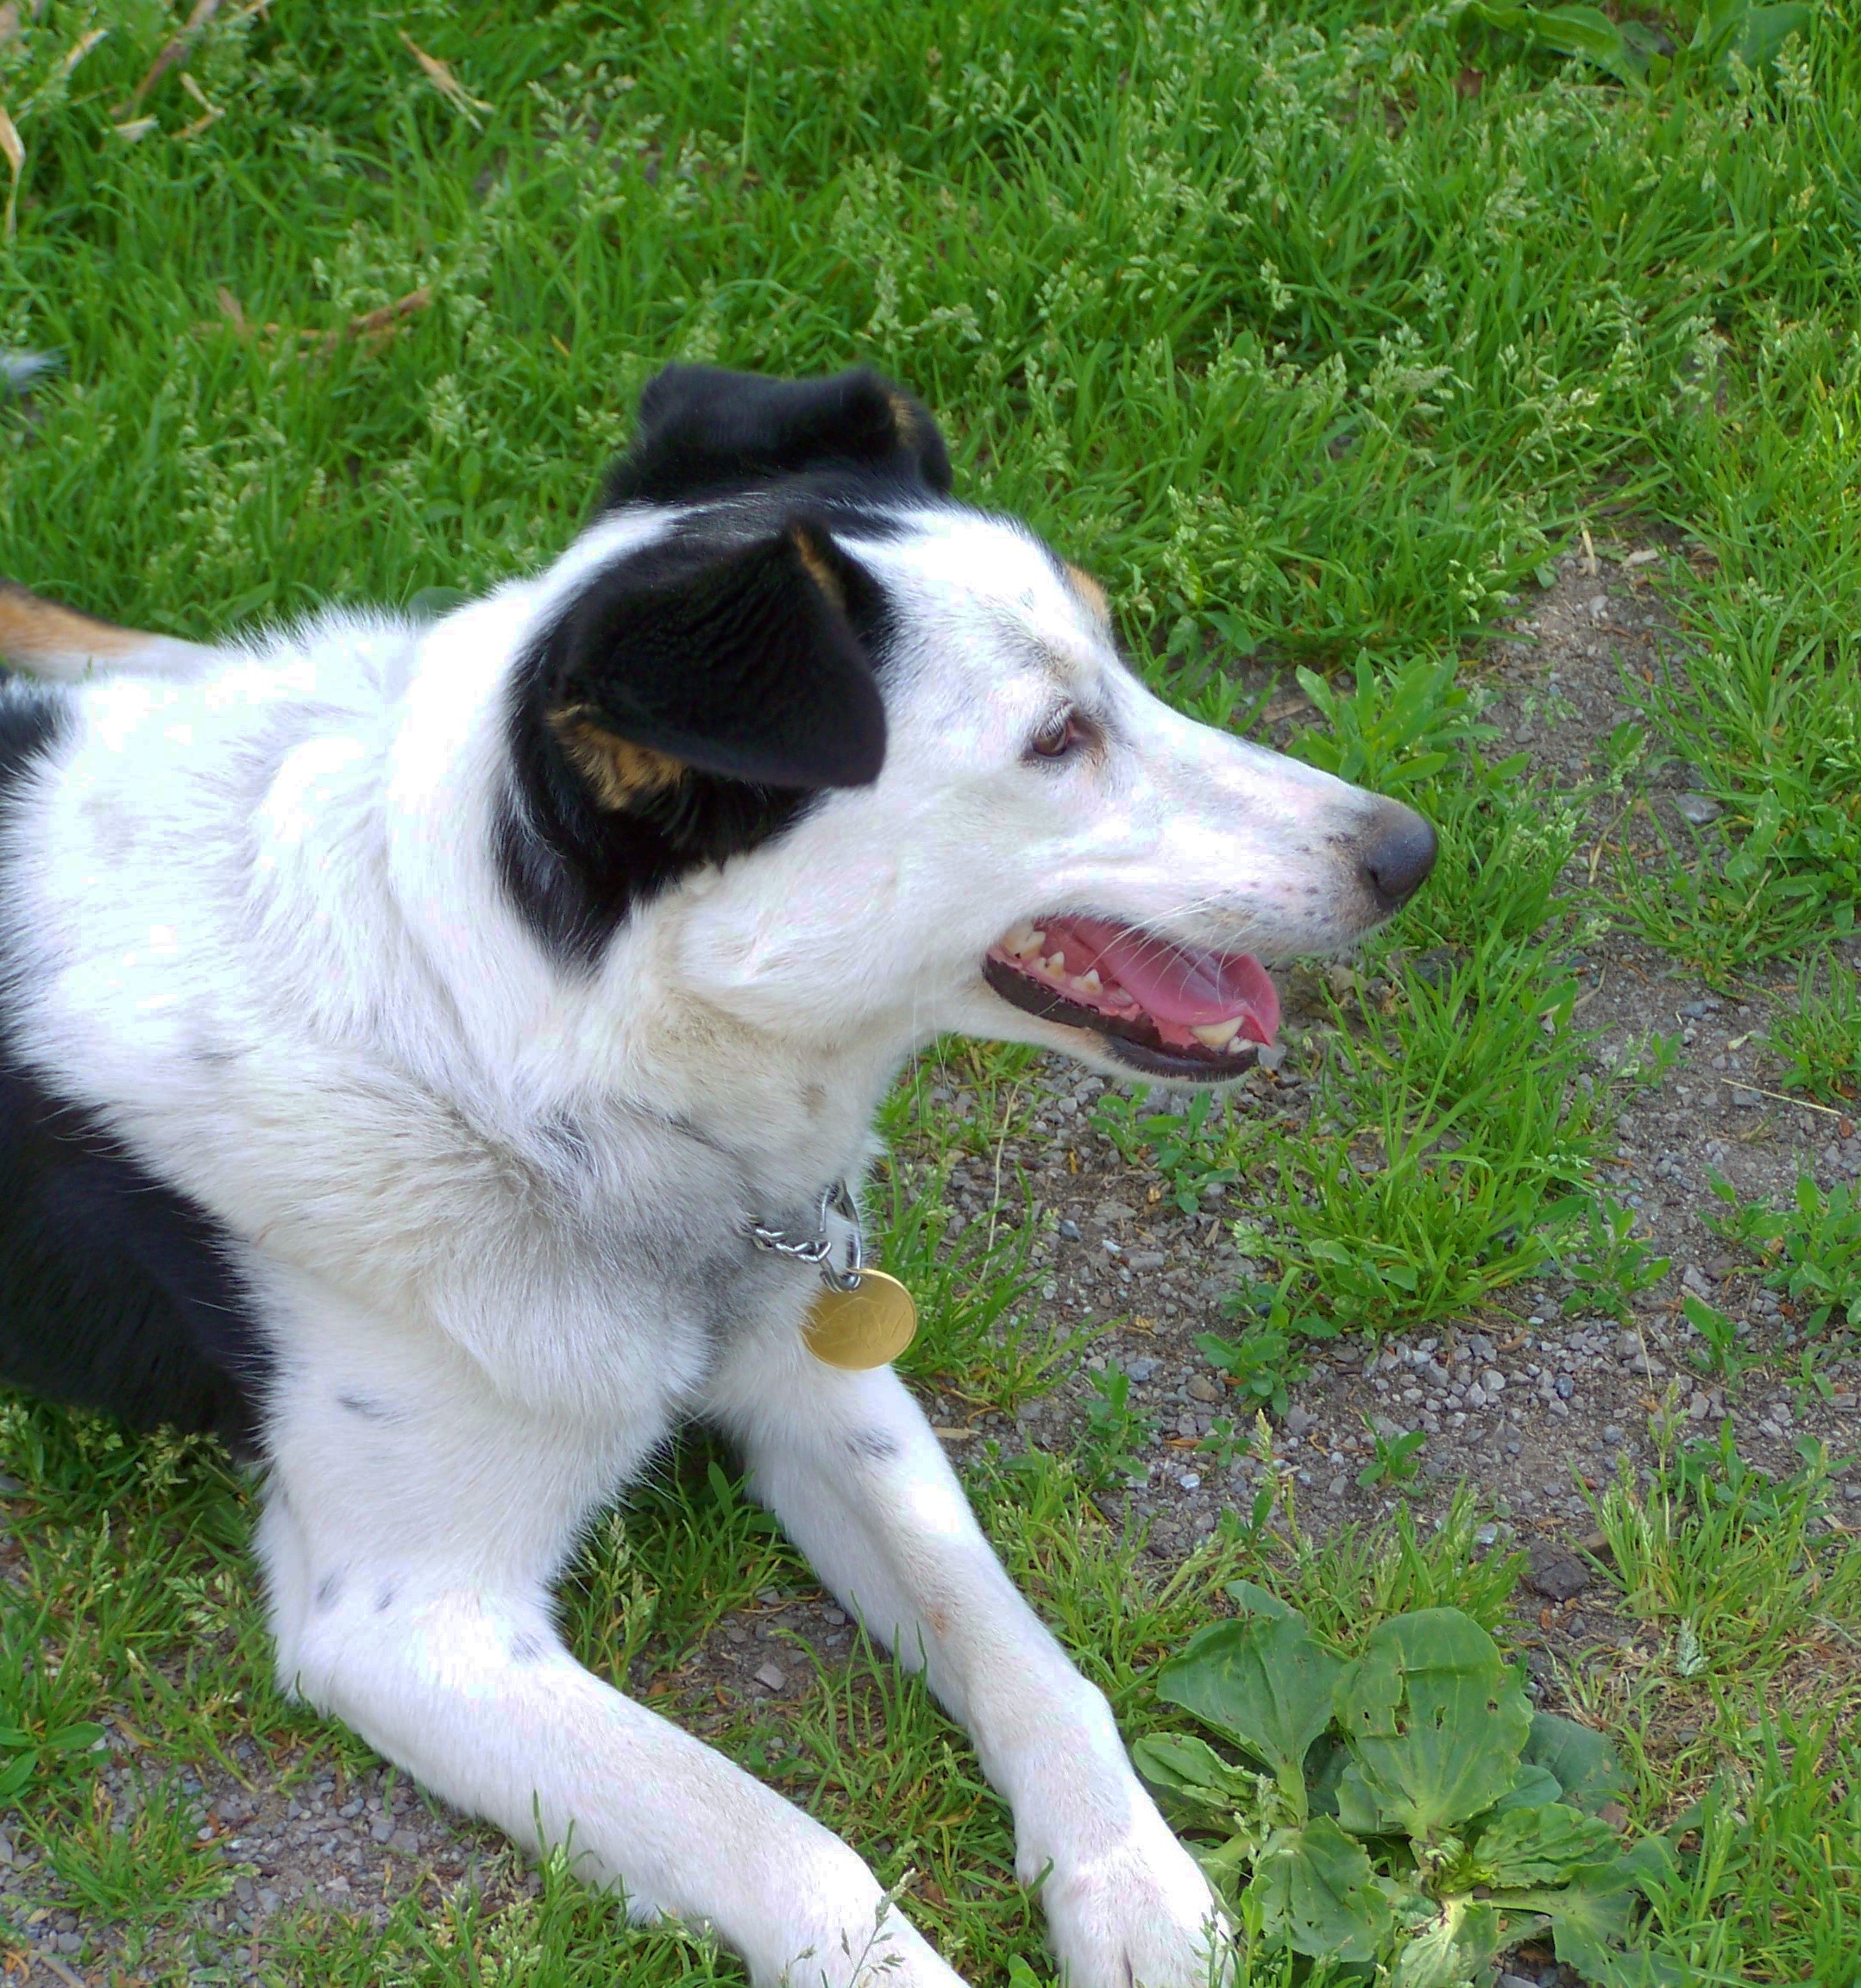
dog, animal, mammal, border collie, pets, vertebrate, dog breed, australian shepherd, black and white dog, dog like mammal, carnivoran, dog breed group, canaan dog